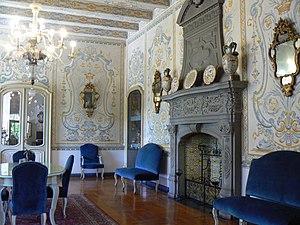
Le château Jocteau est un édifice valdôtain situé dans la localité de Beauregard, à Aoste. C'est l'un des trois châteaux du XXᵉ siècle présents en Vallée d'Aoste avec le château Savoie à Gressoney-Saint-Jean et le château baron Gamba à Châtillon. Il n'est pas ouvert au public mais il accueille un petit musée de l'alpinisme ainsi que le siège du commandement de l'École militaire alpine d'Aoste.